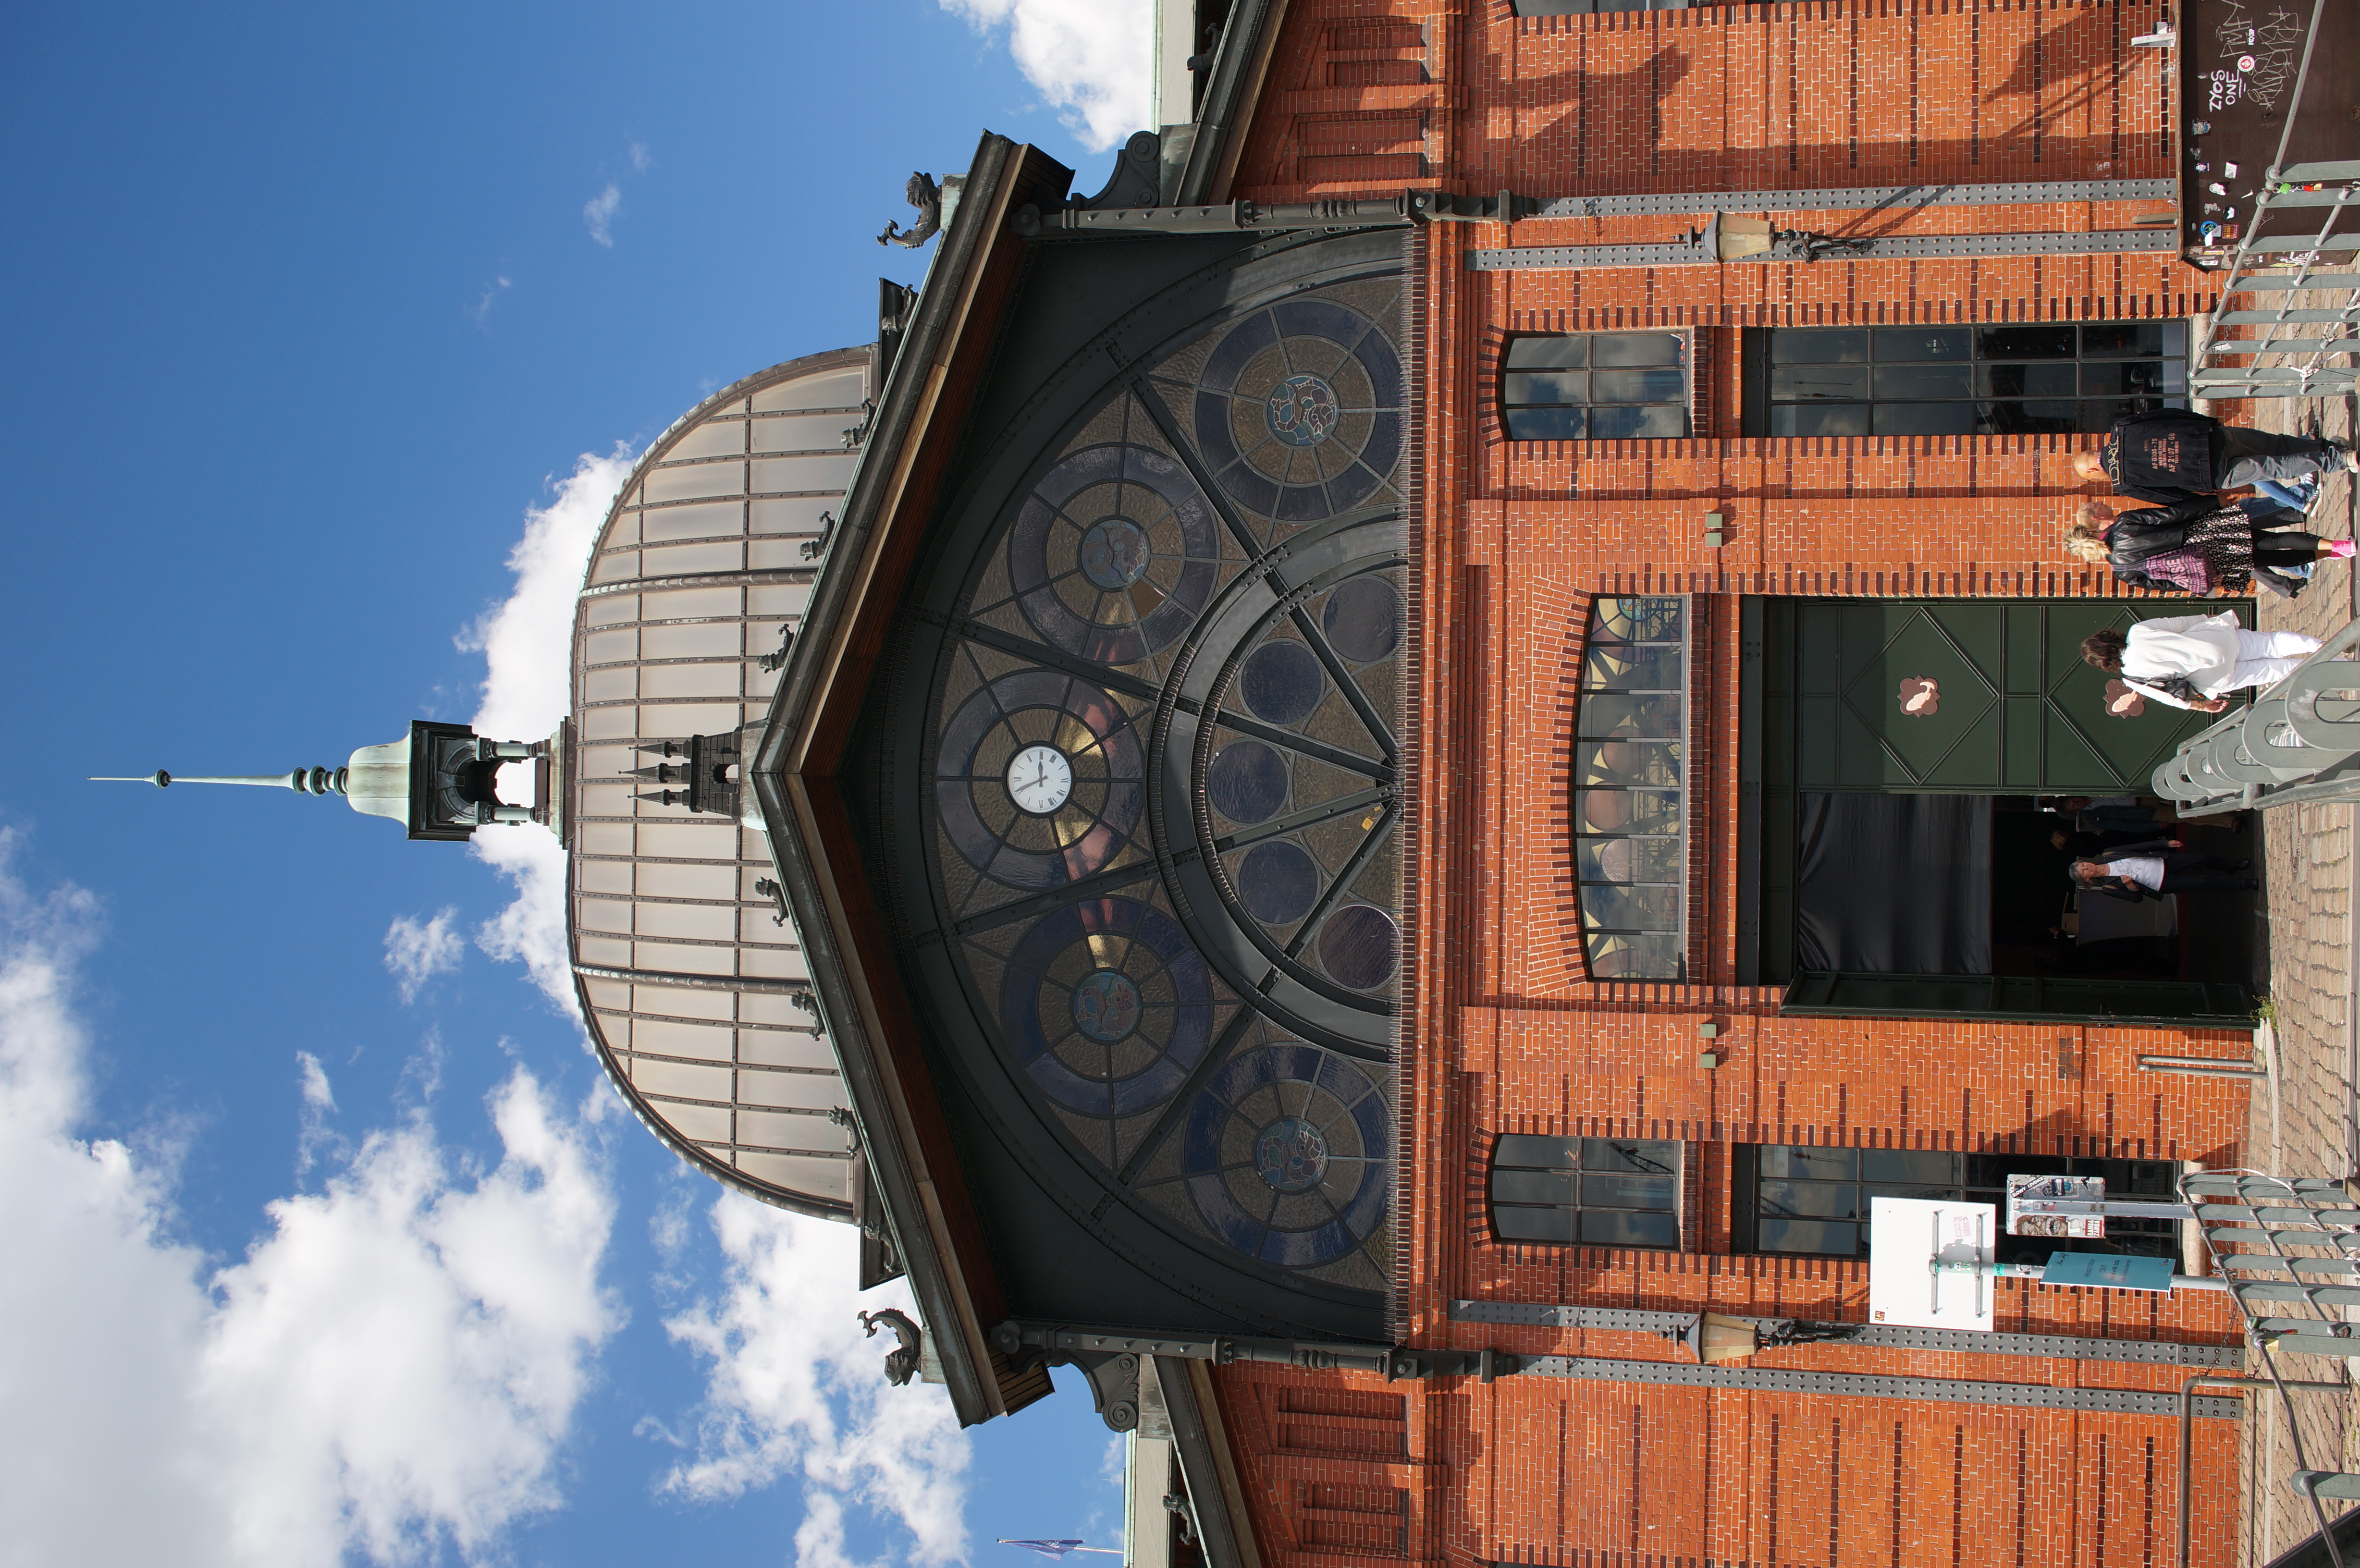
2014, germany, deutschland, sony, sigma, nex, nex6, lenstagged, steffenzahn, 30mm, sigma30mm28exdn, sigma30mmf28, sigma30mmf28dn, sigma30mm, hamburg, screenshot, man made object